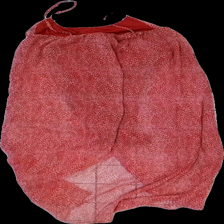
View: back
Type: Dress
Category: Ladies
Brand: H&M
Colors: Red, White
Material: 100% polyester
Pattern: Other
Cut: Regular
Size: 36
Season: Summer
Holes: Major
Damage location: top right
Damage 2: hål
Damage 2 location: middle center
Price range: <50
Recommended usage: Export
Description: röd klänning med vita streck överhela, hål bak